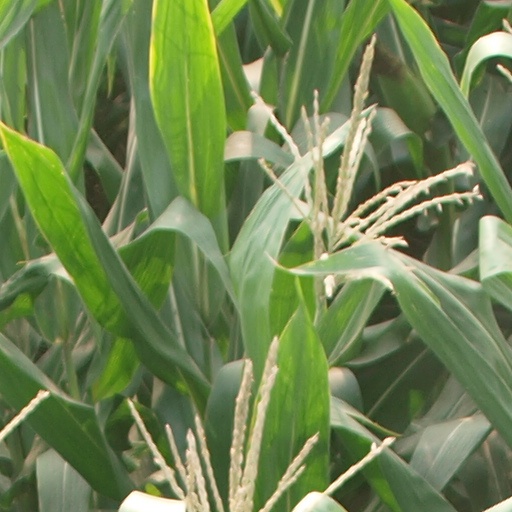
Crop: maize; corn